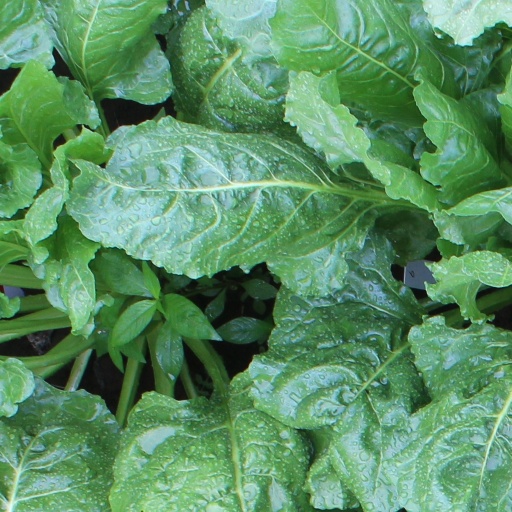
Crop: sugar beet